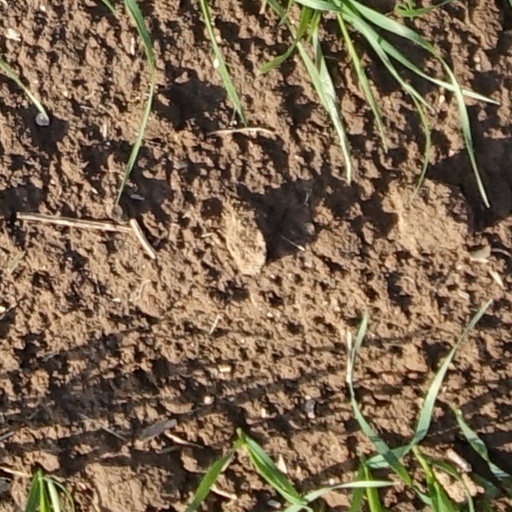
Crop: wheat